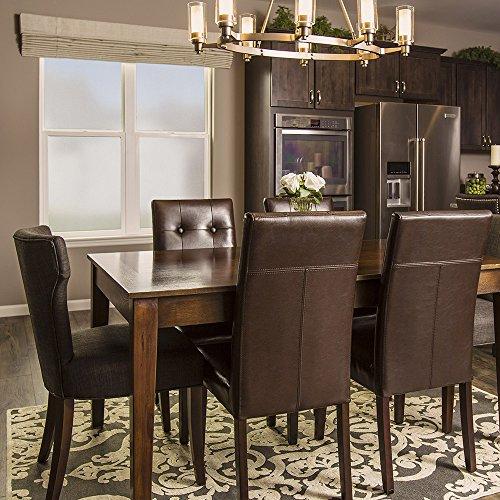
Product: Gila 50165292 Decorative Privacy Frosted Glass Film-36 x6.5' Window Film, 36" x 6.5'
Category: Home & Kitchen | Home Décor | Window Treatments | Window Stickers & Films | Window Films
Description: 24-HOUR PRIVACY: Frosted glass texture conceals to help keep out prying eyes without blocking sunlight.
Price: $32.99